82 Mechanised Brigade (South Africa)

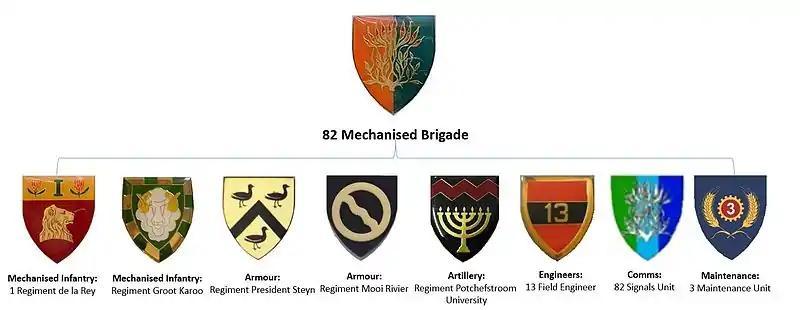
Structure SADF 82 Mechanised Brigade circa 1988

As part of 7 Division, 82 Mech was primarily involved in: